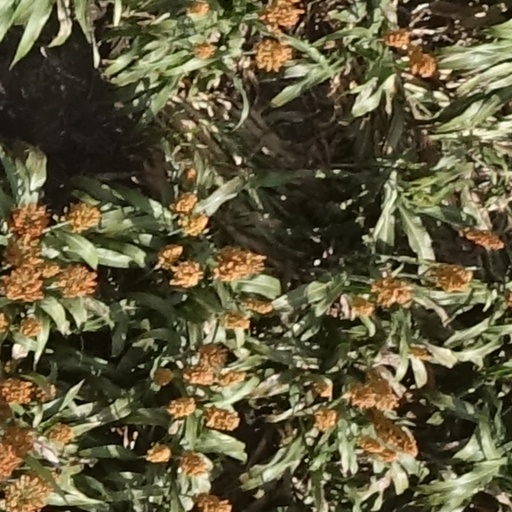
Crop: sorghum